Call the Shots

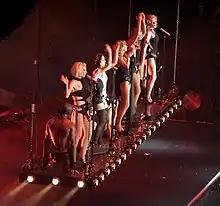
Girls Aloud performing "Call the Shots" on the Out of Control Tour (2009).

Alex Fletcher of Digital Spy rated the song four out of five stars, writing that it is "more tasteful" than few of Girls Aloud's previous releases. Jennie McNulty of "Marie Claire" said that the song "has a wonderfully ambient feel, echoing an arty electro band", while Alexis Petridis of "The Guardian" wrote that "Tangled Up" "begins disappointingly" with "Call the Shots" as the opening track because the song's structure is "a bit commonplace" compared to Girls Aloud's previous singles such as "Biology" (2005). On the countdown of the top singles of 2007, Digital Spy placed "Call the Shots" at number 17, commenting that the band had not lost "their knack for making supremely catchy pop hits." In 2008, the song won the Popjustice £20 Music Prize – Girls Aloud's fourth win. Popjustice writer Peter Robinson deemed it as the "greatest pop song of the 21st century."